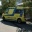
Label: ambulance